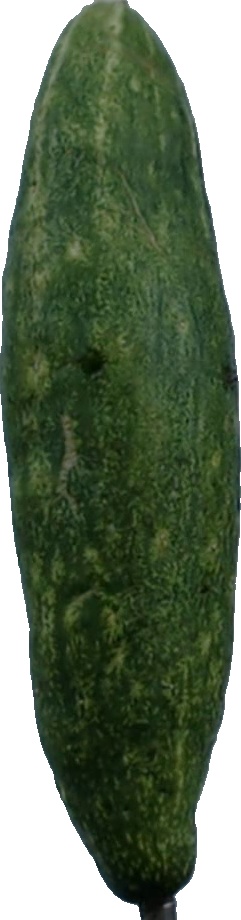
Label: cucumber_3